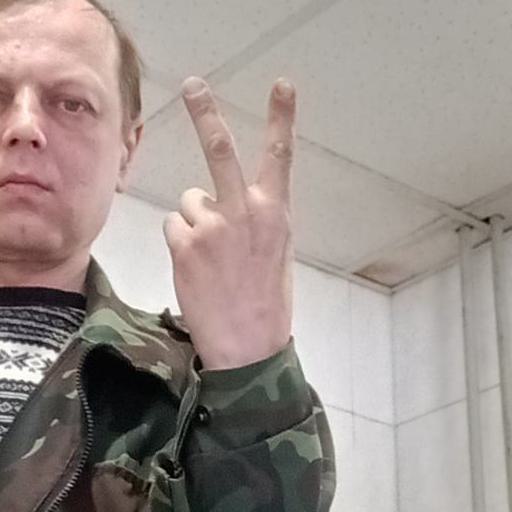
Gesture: peace_inverted